Toole's Theatre

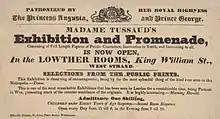
1834 advertisement

The building opened as the Lowther Rooms in 1833 following the redevelopment of the area by the Commissioners of Woods and Forests under Lord Lowther. Its early attractions included an exhibition by Madame Tussaud in 1834, patronised by royalty, but the venue rapidly acquired a certain notoriety: a later commentator wrote that it became "a favourite place of resort with the young men of the period, who were attracted thither by a dismal form of entertainment known as 'Blake's Masquerades'". After Blake departed, the building was used for religious purposes, first as the Roman Catholic Oratory of Saint Philip Neri from 1848 to 1852, and then as a Protestant institute and working men's club under the presidency of Lord Shaftesbury.